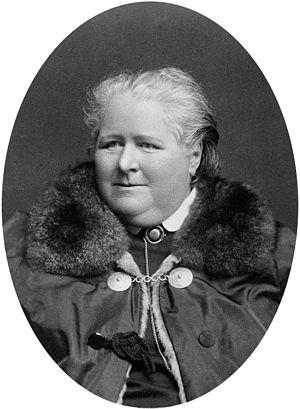
Frances Power Cobbe est une militante irlandaise des droits des femmes et des animaux.